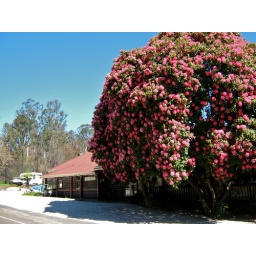
Beautiful tree in flower